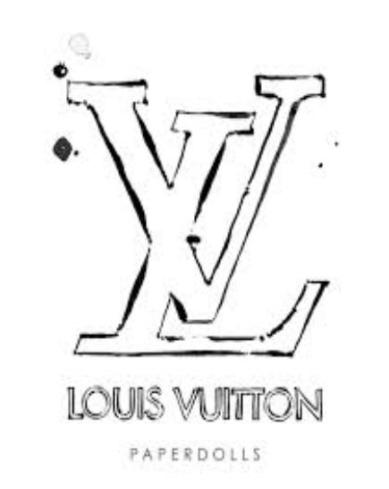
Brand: louis vuitton-2
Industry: Clothes